Camera phone

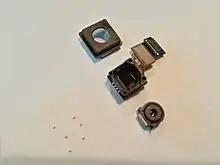
Samsung Galaxy S5 camera module, with floating element group suspended by ceramic bearings and a small magnet

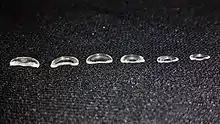
Image showing the six molded elements in the Samsung Galaxy S5

As camera phone technology has progressed, lens design has evolved from a simple double Gauss or Cooke triplet to many molded plastic aspheric lens elements made with varying dispersion and refractive indexes. Some phone cameras also apply distortion (optics), vignetting, and various optical aberration corrections to the image before it is compressed into a JPEG format.